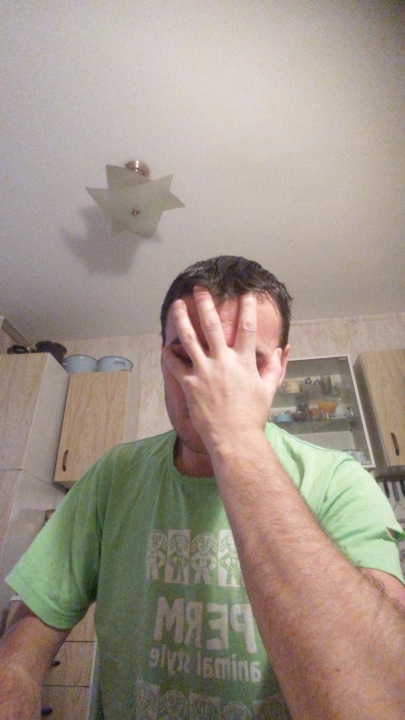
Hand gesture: no_gesture